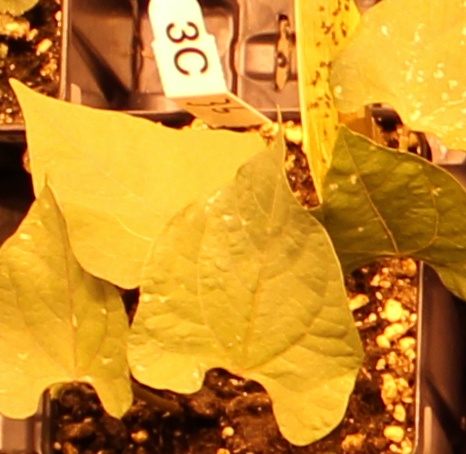
Label: Blackbean